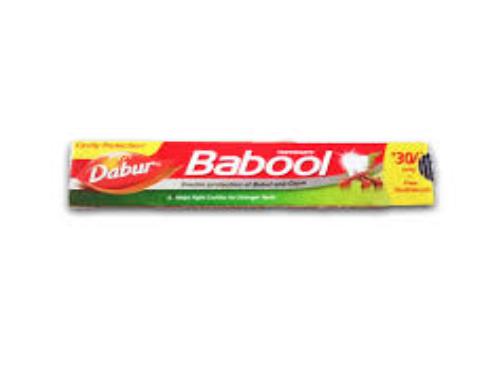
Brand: babool
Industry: Necessities